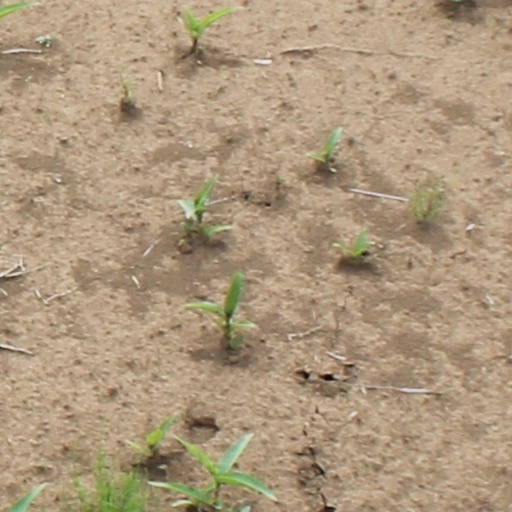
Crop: wheat